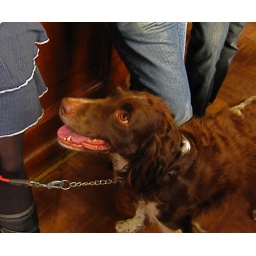
Drug administered to a person or animal to affect performance in a race or other sporting competition